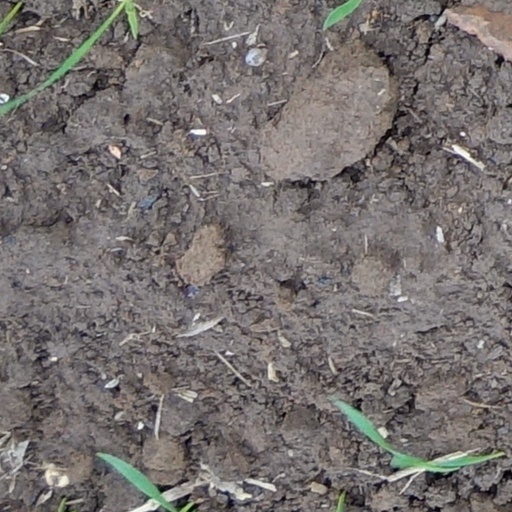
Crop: wheat